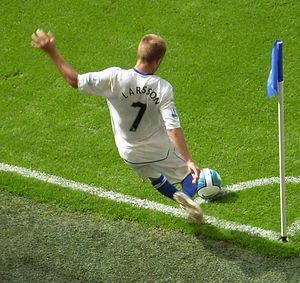
Hjørnespark (fodbold)
Hjørnespark er en betegnelse for et specielt spark i fodbold. Dommeren dømmer hjørnespark, når hele bolden har passeret mållinjen, og der ikke er scoret, hvis den sidste, der har berørt bolden, tilhører det forsvarende hold. Tilhører spilleren det angribende hold, skal der i stedet dømmes målspark. Reglen om hjørnespark er beskrevet i Fodboldlovens §17.